Dayanidhi Azhagiri

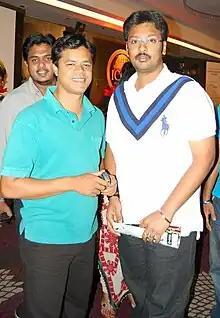
Dayanidhi Azhagiri on the right

Dhayanidhi Azhagiri is an Indian Tamil cinema producer and distributor. He is the owner of the Cloud Nine Movies banner. His grandfather was M. Karunanidhi, the former Chief Minister of Tamil Nadu. His father is M. K. Alagiri, the former Minister of Chemicals and Fertilizers.